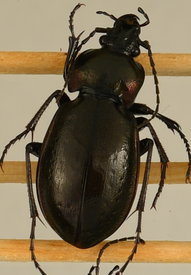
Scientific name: Carabus nemoralis
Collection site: Treehaven Site (TREE), plot TREE_006